Prince Harry, Duke of Sussex

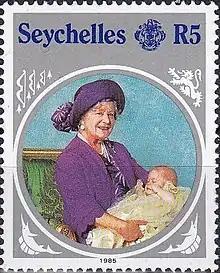
A 1985 Seychellois stamp depicting Harry with his great-grandmother Queen Elizabeth The Queen Mother at his christening

Prince Harry was born in the Lindo Wing of St Mary's Hospital in Paddington, London, on 15 September 1984 at 16:20 BST as the second child of Charles, Prince of Wales (later King Charles III), and his first wife, Diana, Princess of Wales, during the reign of his paternal grandmother Queen Elizabeth II. He was christened Henry Charles Albert David on 21 December 1984 at St George's Chapel, Windsor Castle, by Robert Runcie, the then archbishop of Canterbury. Growing up, he was referred to as "Harry" by family, friends, and the public, and was nicknamed "Harold" by his brother. Harry and his elder brother, William, were raised at Kensington Palace in London, and Highgrove House in Gloucestershire. Diana wanted her sons to have a broader range of experiences and a better understanding of ordinary life than previous royal children. She took them to venues that ranged from Walt Disney World and McDonald's to AIDS clinics and homeless shelters. Harry began accompanying his parents on official visits at an early age; his first overseas tour was with his parents to Italy in 1985. He also travelled with his family to Canada in 1991 and 1998.